John J. Cochran

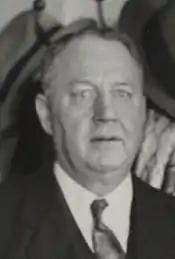
Cochran in 1932

John Joseph Cochran (August 11, 1880 – March 6, 1947) was a U.S. Representative from Missouri.